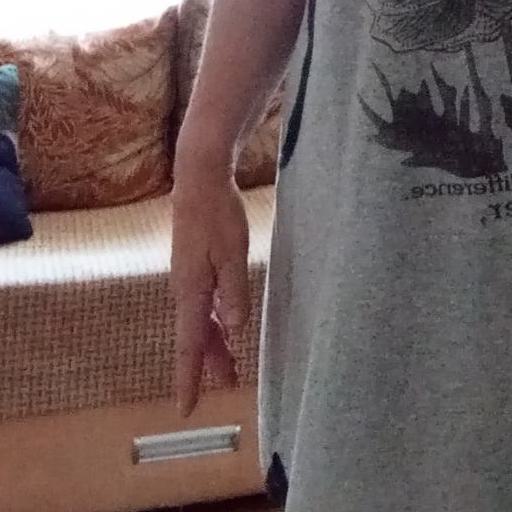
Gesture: no_gesture